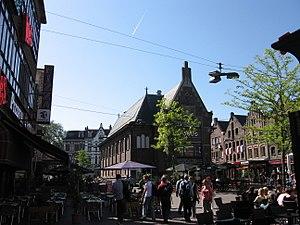
Arnhem est une commune néerlandaise, chef-lieu de la province de Gueldre, dans l'est des Pays-Bas. Arnhem est située sur le Rhin inférieur et compte 150 000 habitants, au 1ᵉʳ janvier 2012, faisant ainsi partie des dix villes les plus peuplées des Pays-Bas.